British war crimes

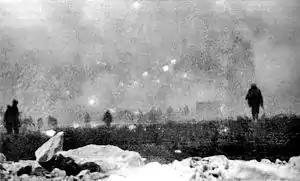
British infantry advancing through gas at Loos, 25 September 1915

The production and use of chemical weapons was strictly prohibited by the 1899 Hague Declaration Concerning Asphyxiating Gases and the 1907 Hague Convention on Land Warfare, which explicitly forbade the use of "poison or poisoned weapons" in warfare.